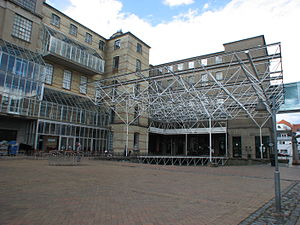
Odenses historie / 1945 – nu: Fra industri- til vidensby
Brandts Klædefabrik var en af de gamle fabrikker, der stoppede produktionen i 1980'erne - bygningerne har fået nyt liv som kulturcentrum.
Amfiscenen ved kulturinstitutionen Brandts i Odense.
Odense har en lang historie begyndende med jernalderbebyggelser i Odenses udkant og senere med vikingetidsborgen Nonnebakken. Den skriftlige historie kan føres tilbage til år 988, hvor Odense omtales første gang.